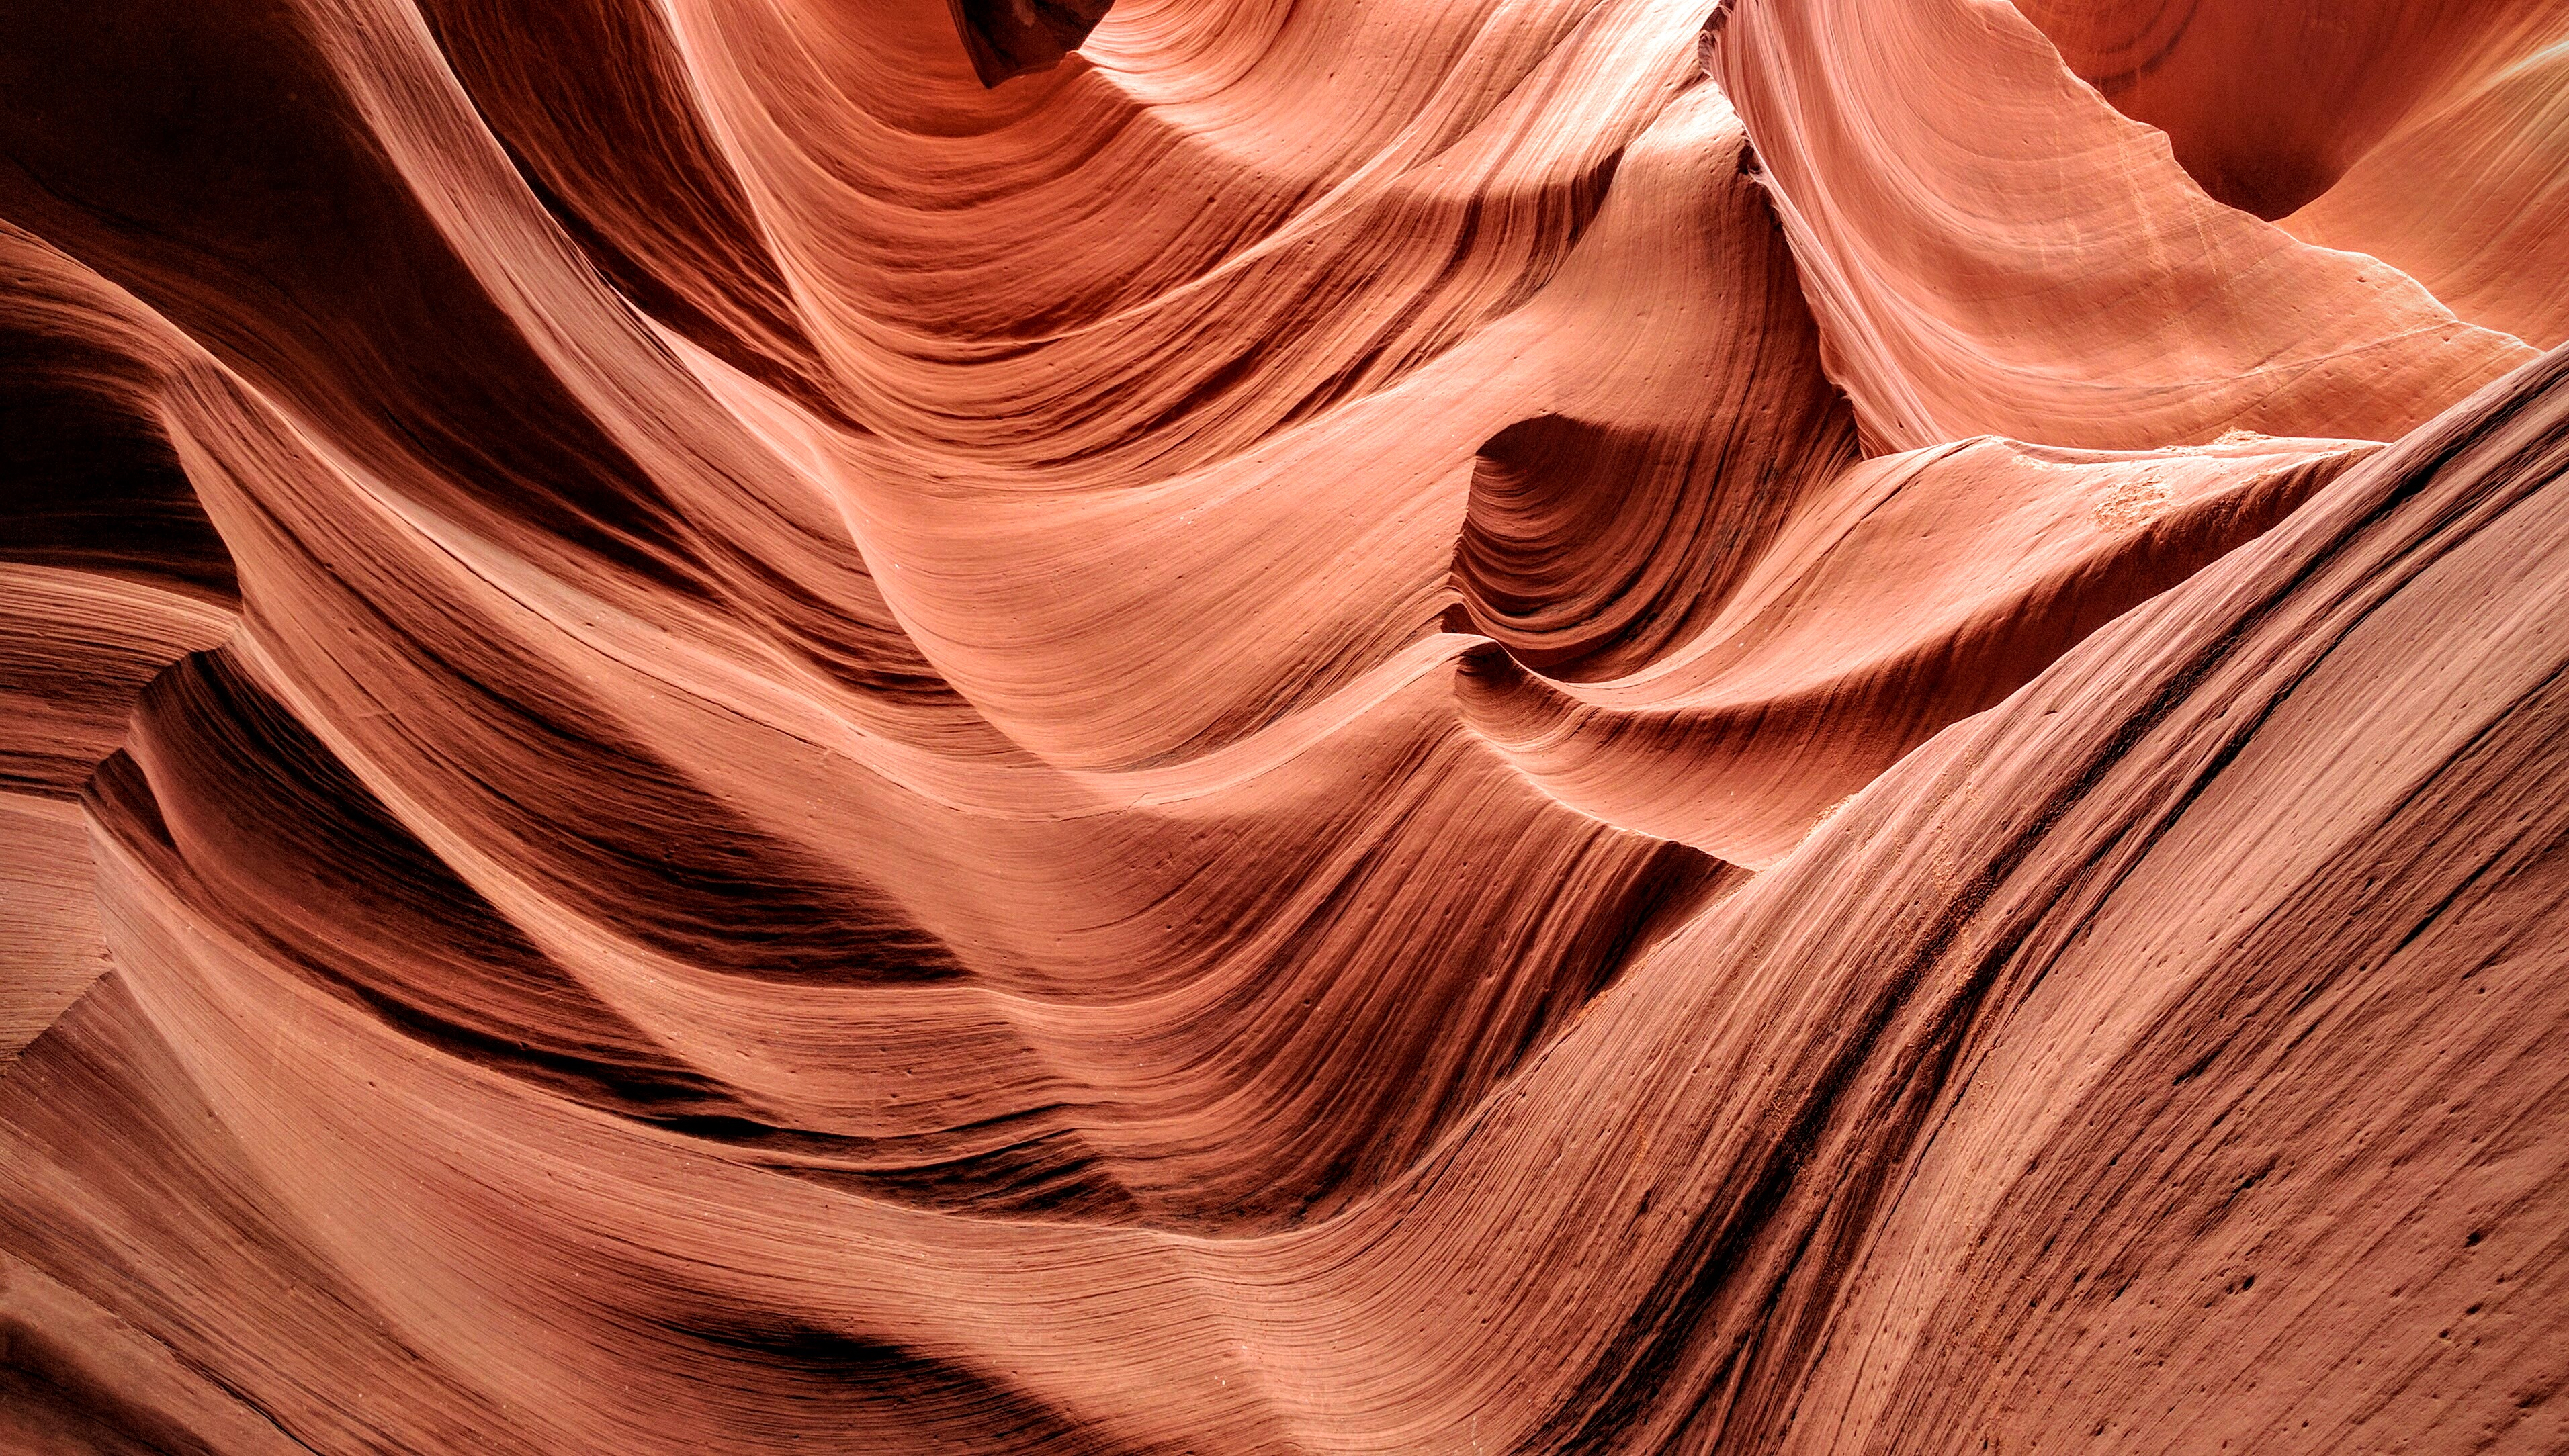
hair, photography, flower, petal, red, color, brown, hairstyle, long hair, close up, human body, eye, beauty, organ, brown hair